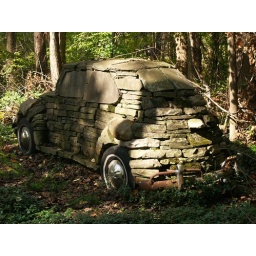
On the green homes tour in Ithaca NY, 2009 - stone Volkswagen Beetle